Iriyamase Station

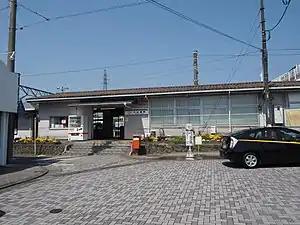
JR Iriyamase Station in April 2018

Iriyamase Station is served by the Minobu Line and is located 5.6 kilometers from the southern terminus of the line at Fuji Station.